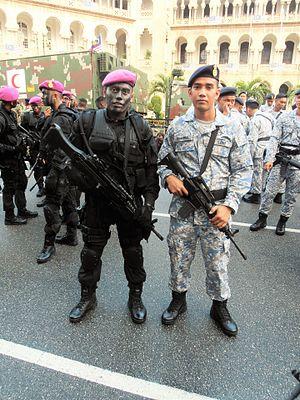
Le Pasukan Khas Laut, communément appelé PASKAL constitue les Forces spéciales de la Marine royale malaisienne, employées dans l'action directe et les opérations de reconnaissance spéciale. Le PASKAL est également destiné aux opérations de guerre non conventionnelle, de guérilla, de guerre de jungle, de lutte antiterrorisme, à la protection rapprochée des VIP, aux assassinats d'ennemis spécifiques et au sauvetage d'otages, ainsi que l’assistance militaire à des forces armées étrangères.